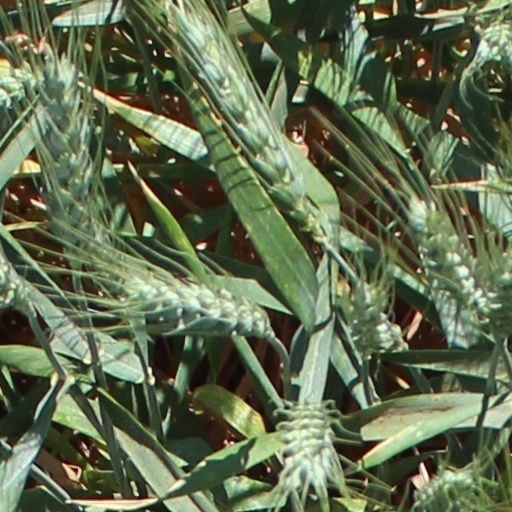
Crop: wheat